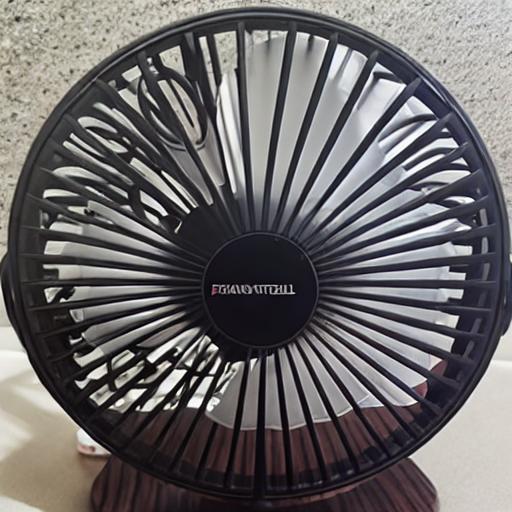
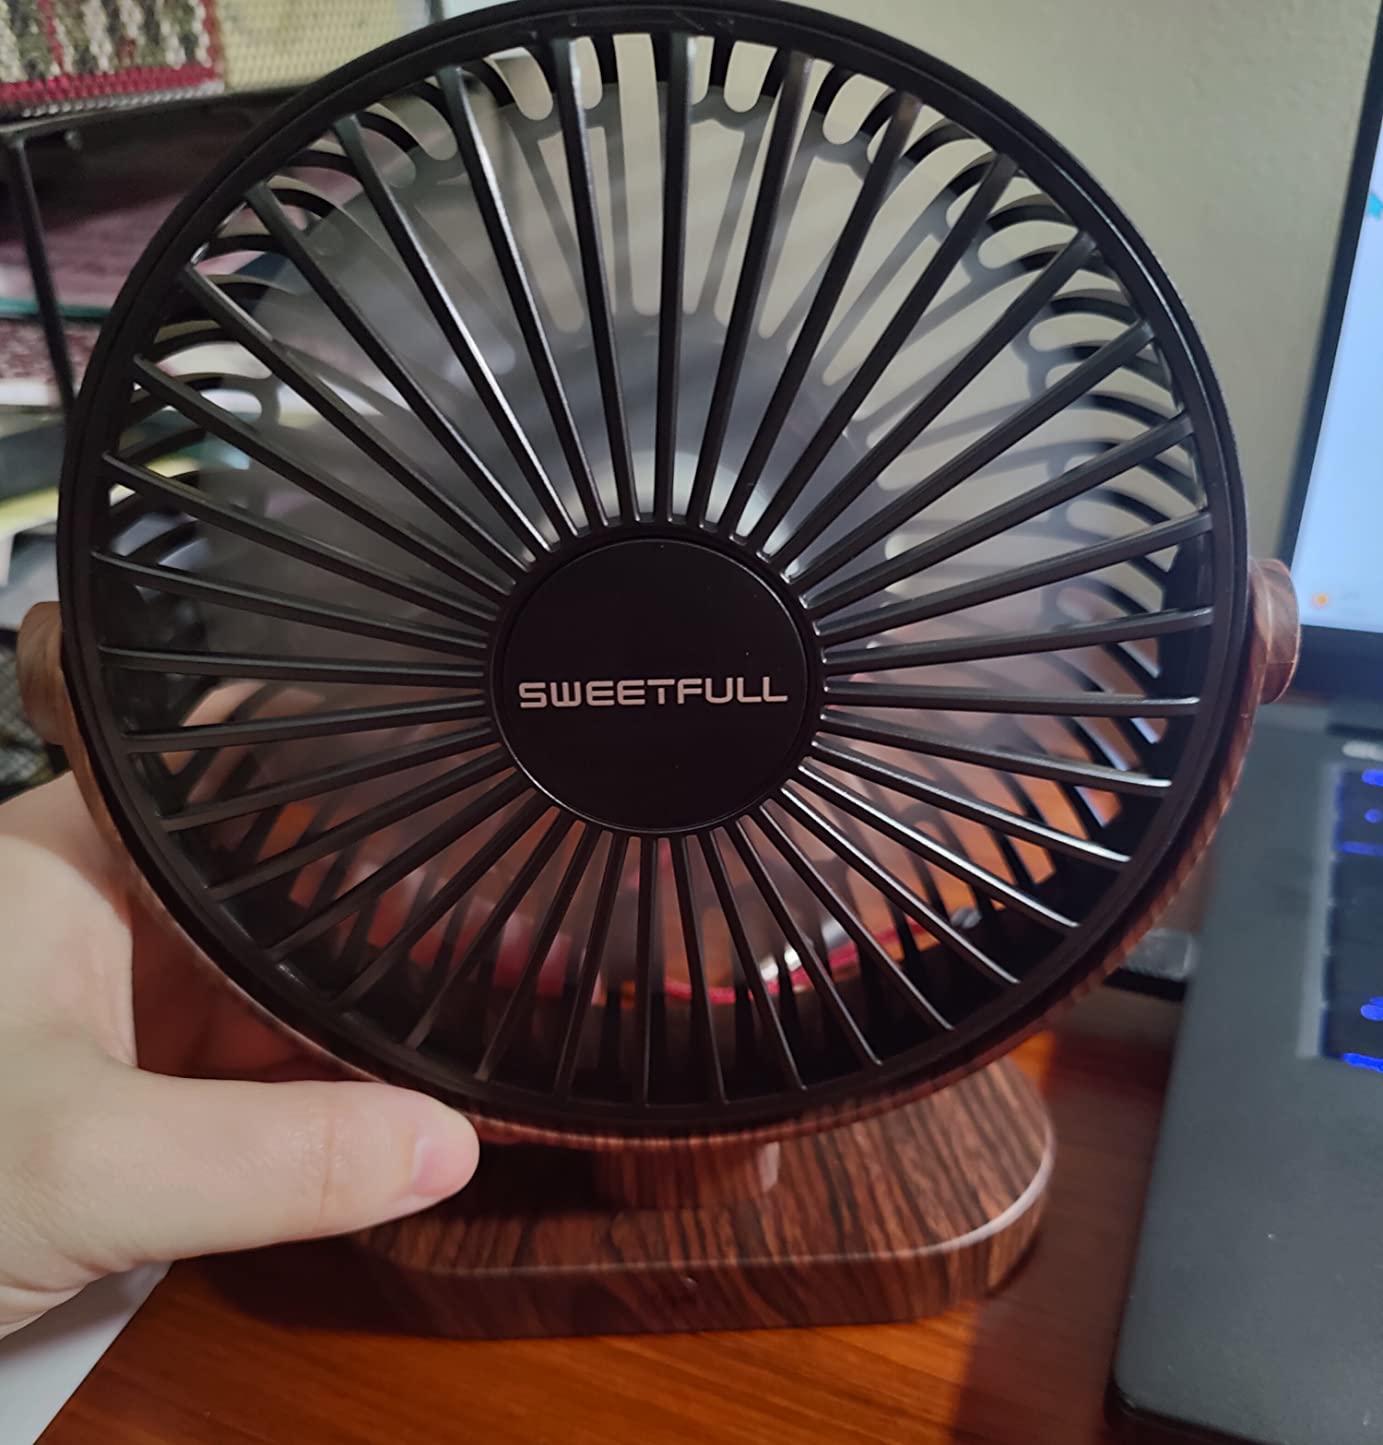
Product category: fan
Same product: no